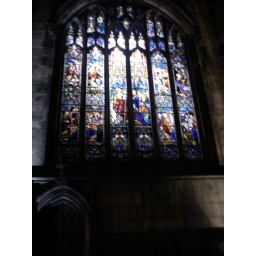
The stained glass window look beautiful in the dark